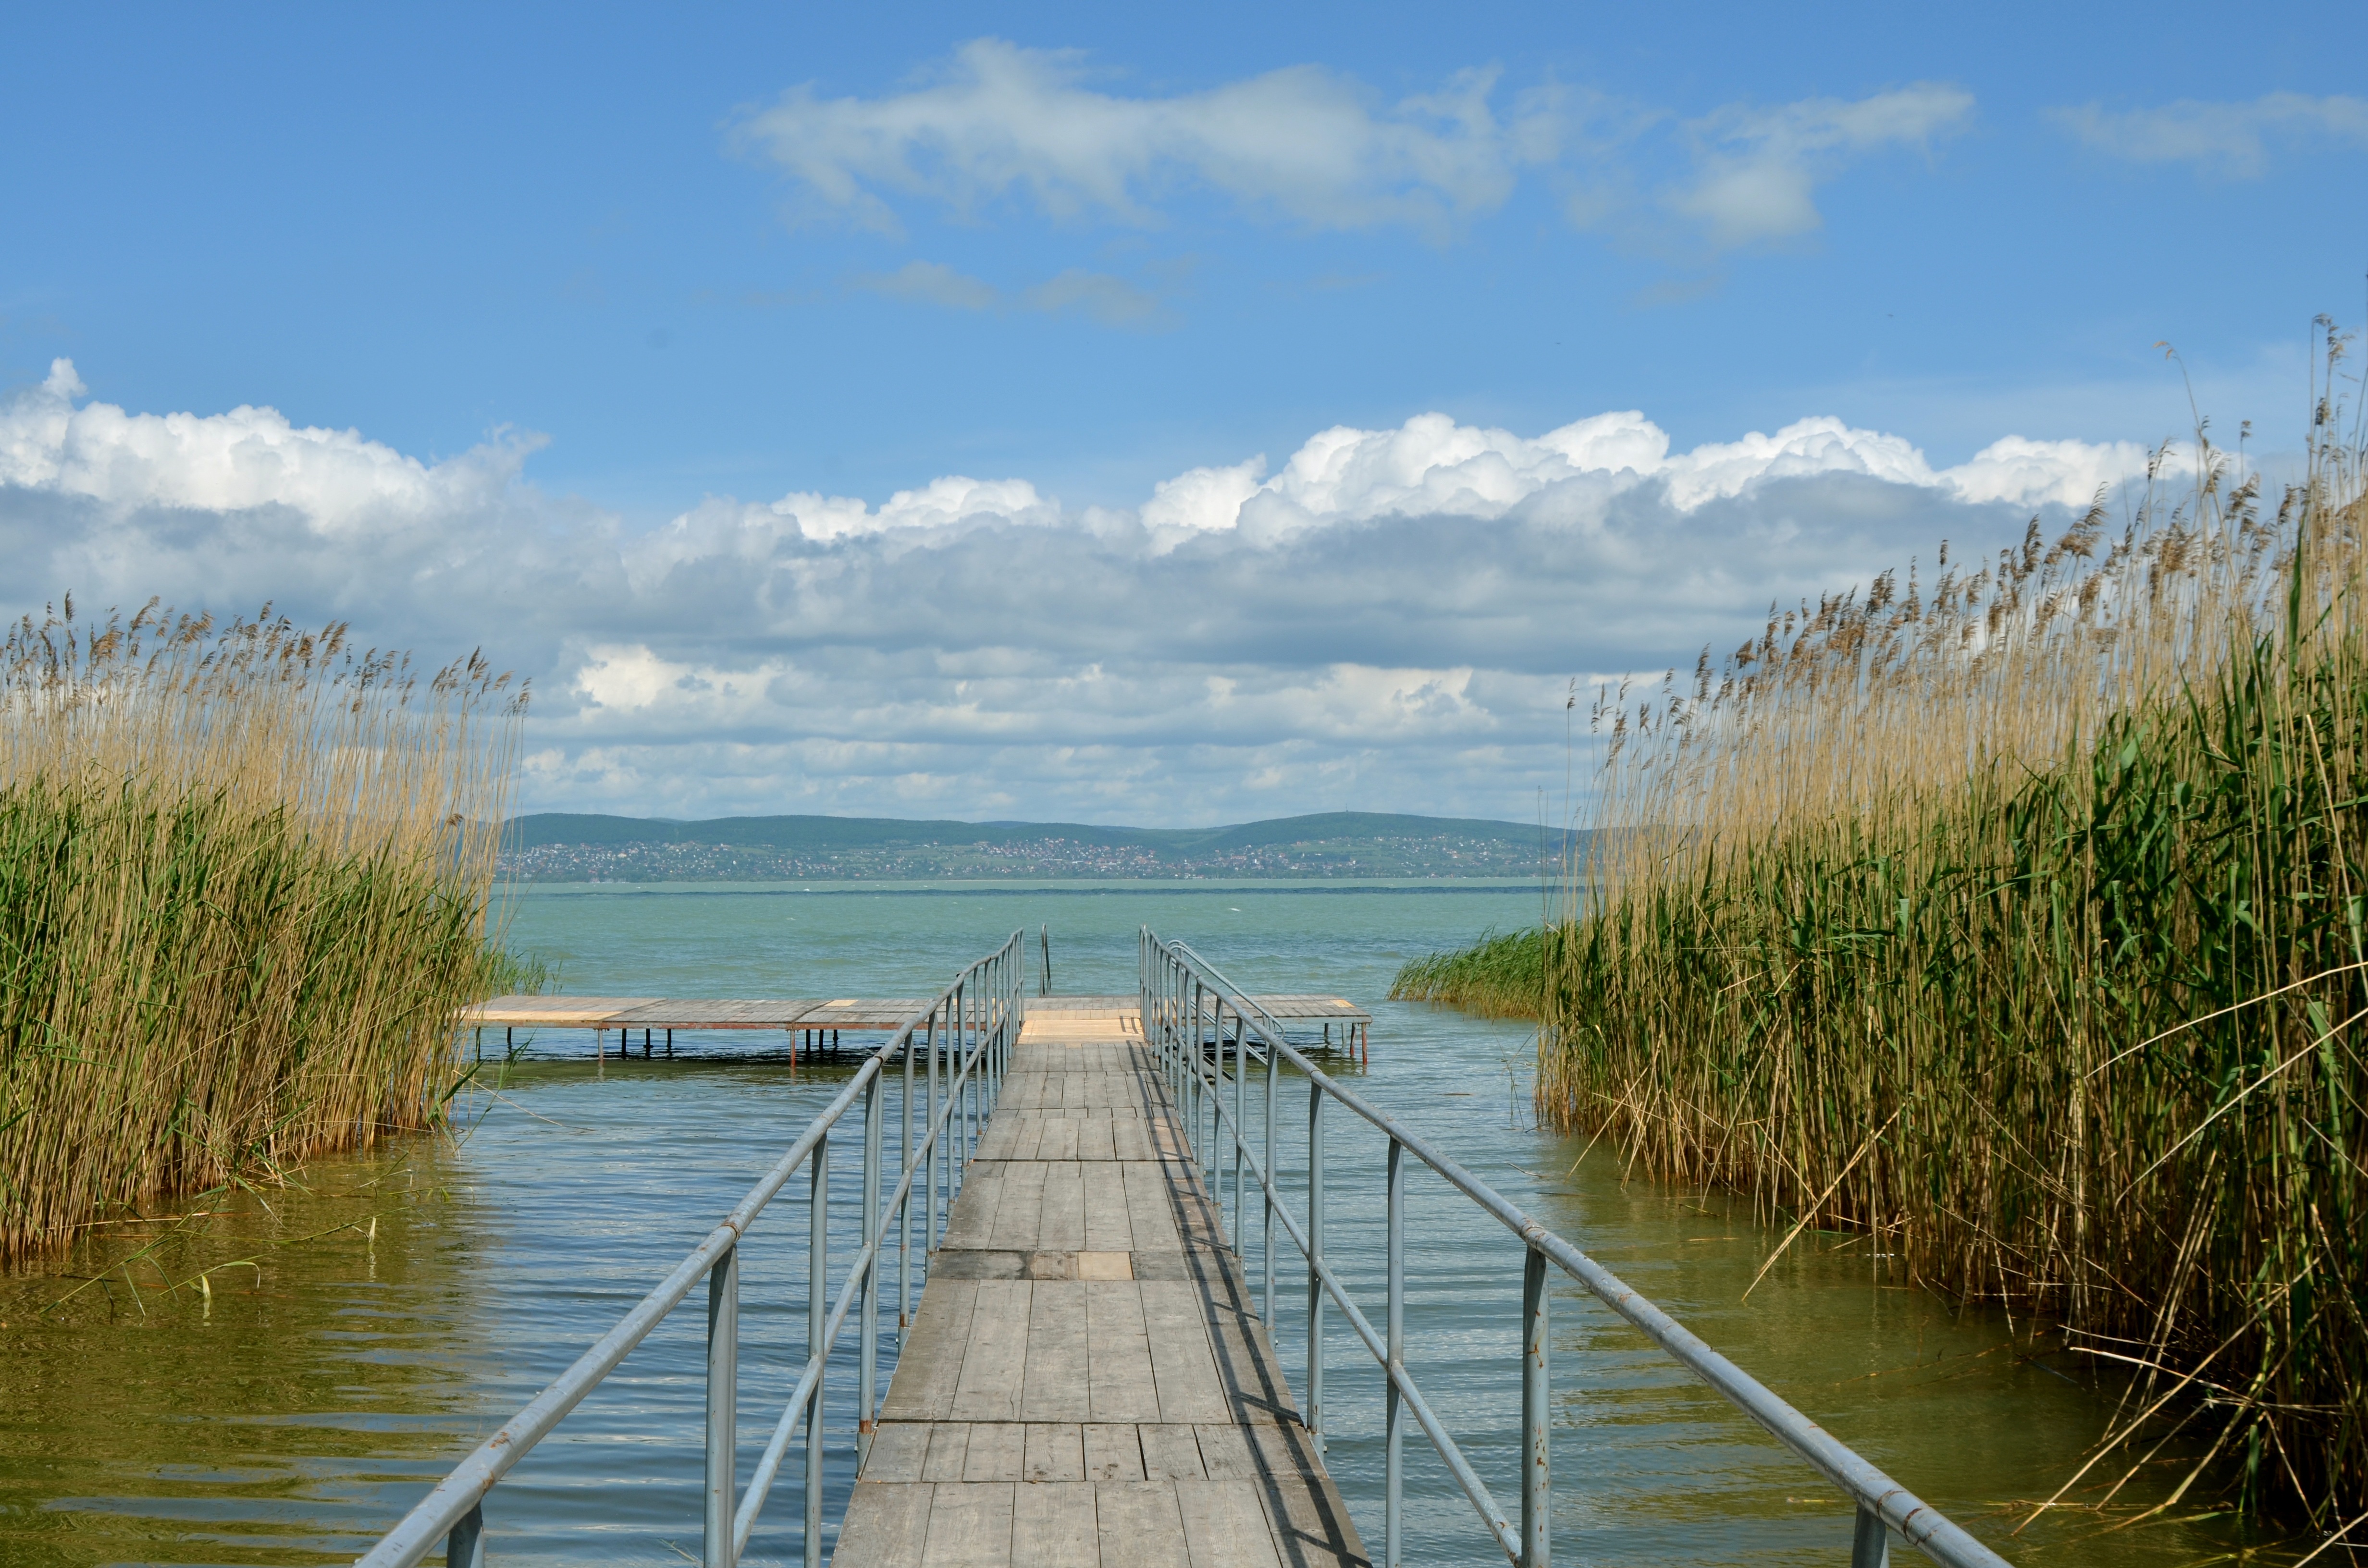
sea, coast, water, marsh, boardwalk, shore, lake, river, walkway, summer, reflection, rest, reservoir, waterway, colors, wetland, channel, habitat, mood, angler, lake balaton, hungarian tenget, the gathering storm, natural environment